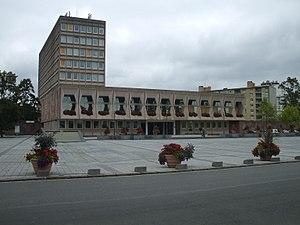
mairie de maubeuge